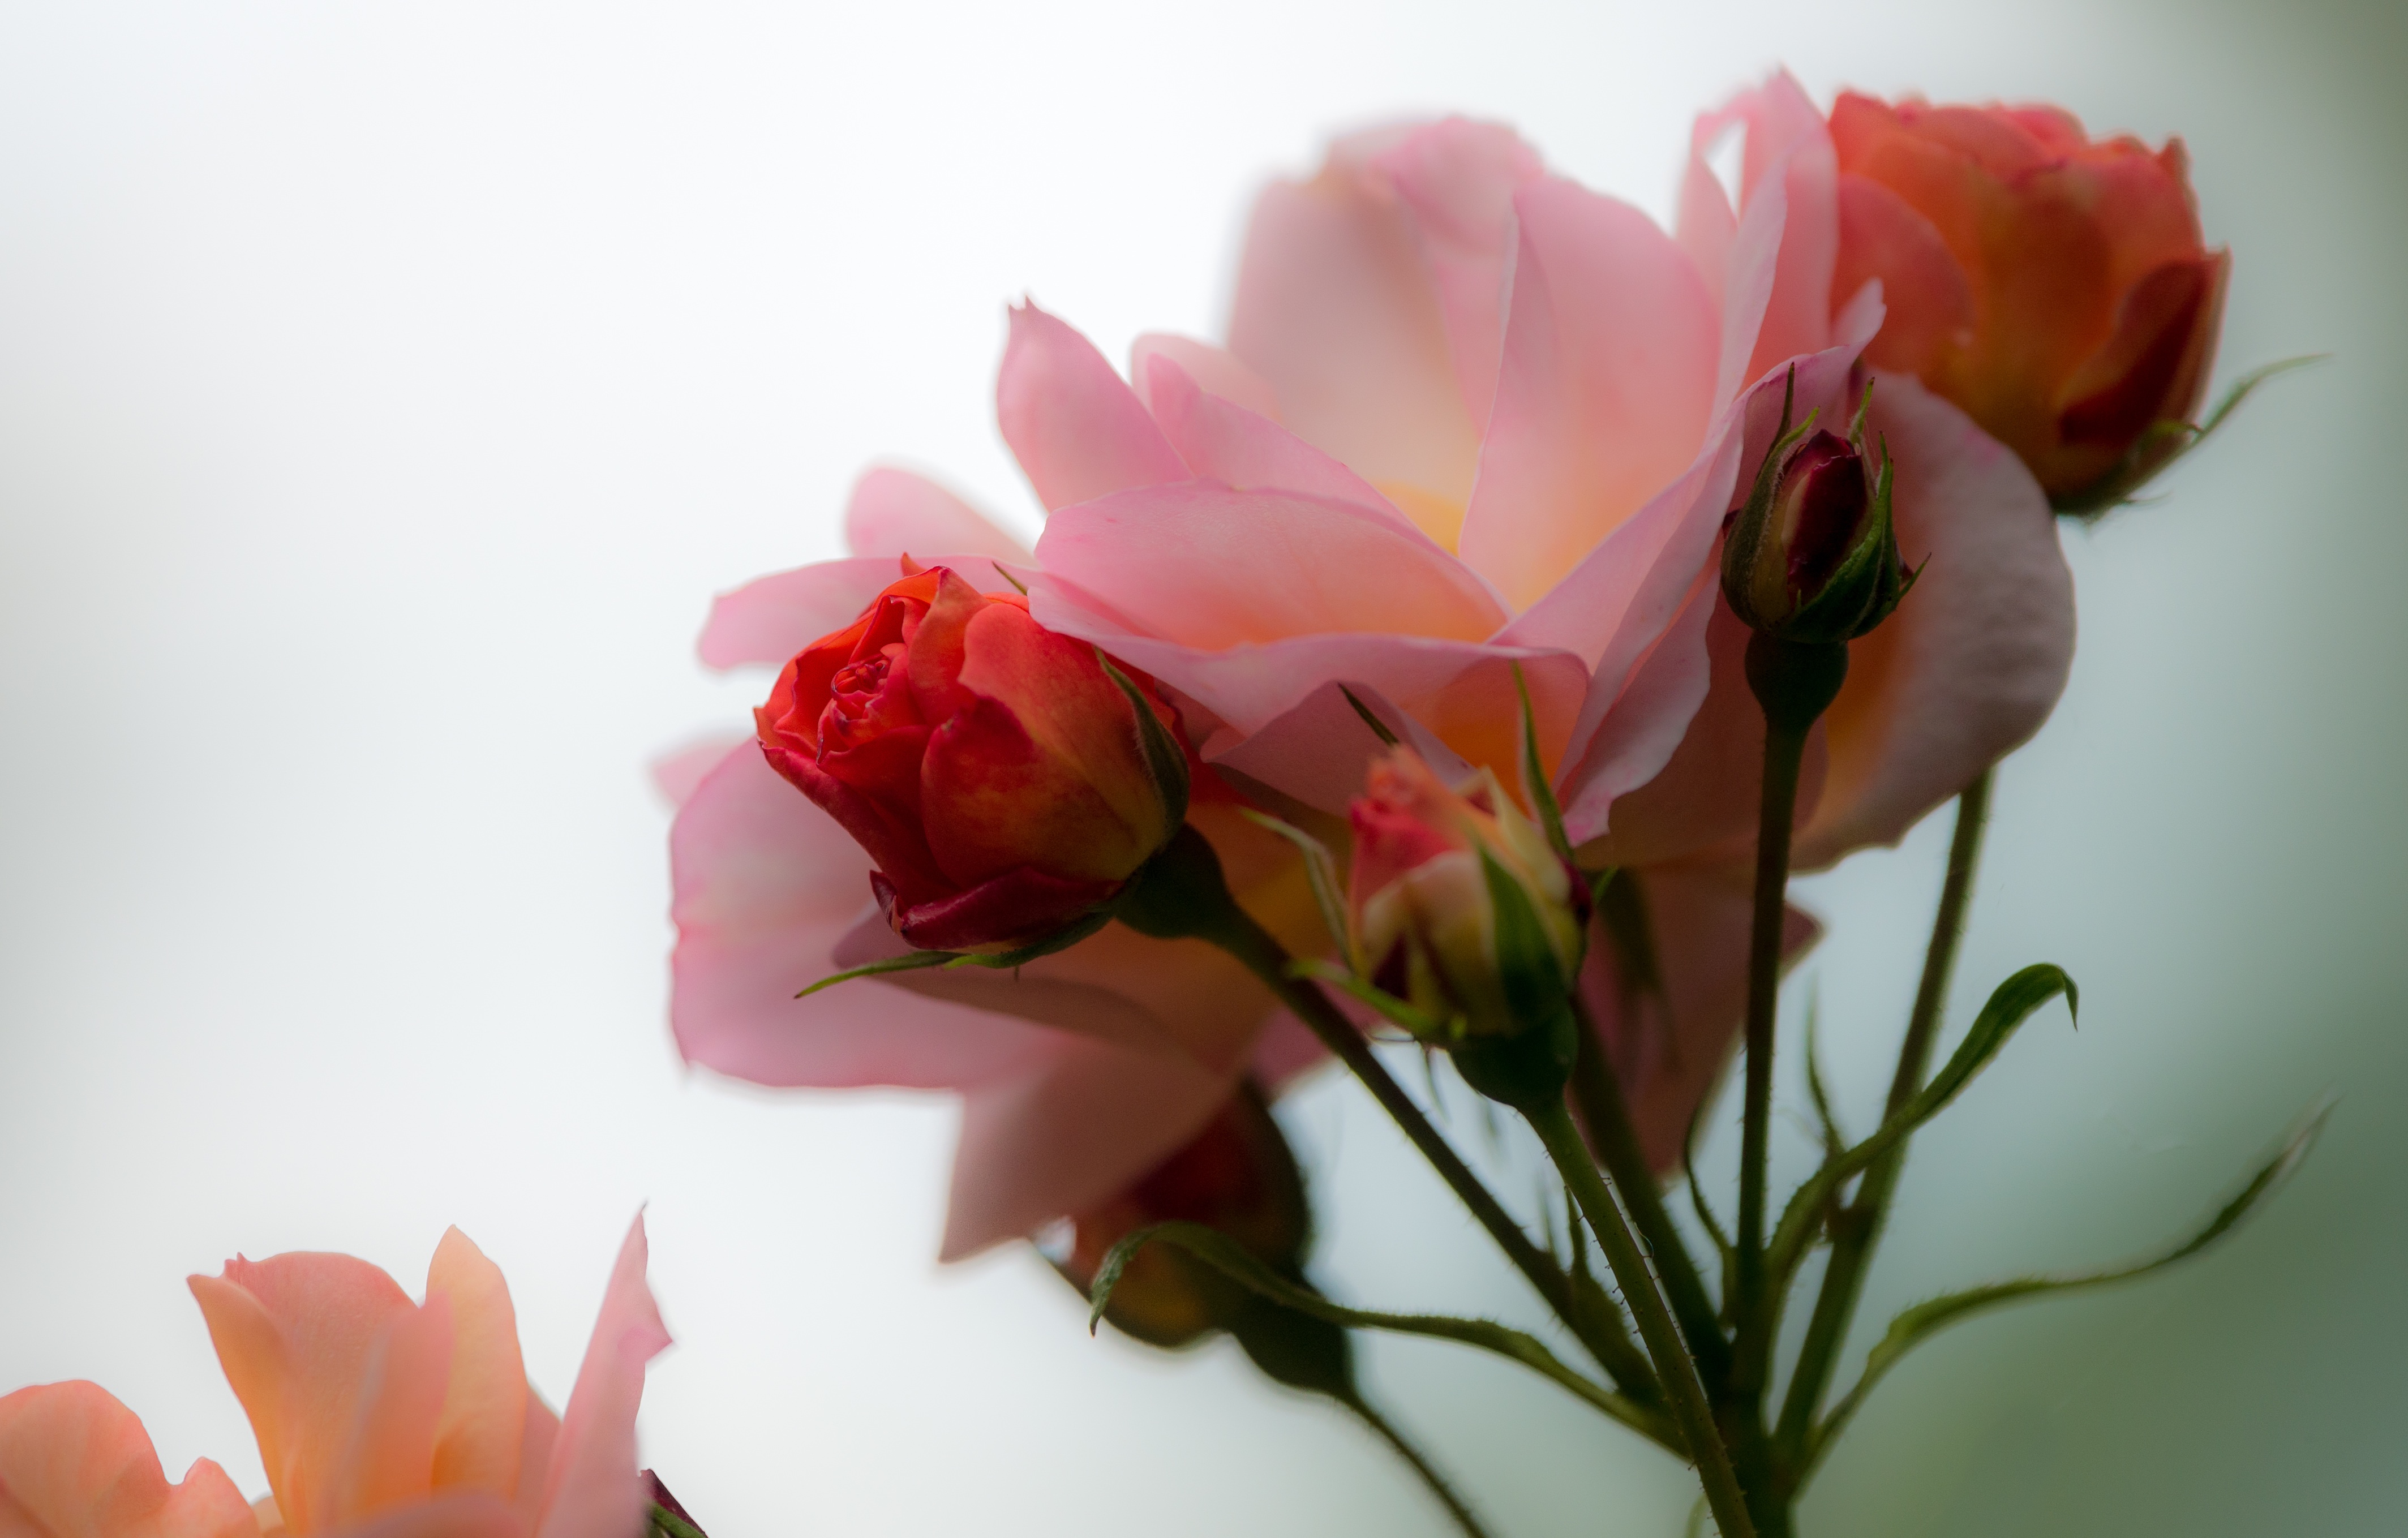
blossom, plant, flower, petal, rose, red, pink, flora, close up, floristry, macro photography, flowering plant, garden roses, rose family, flower bouquet, floral design, land plant, flower arranging